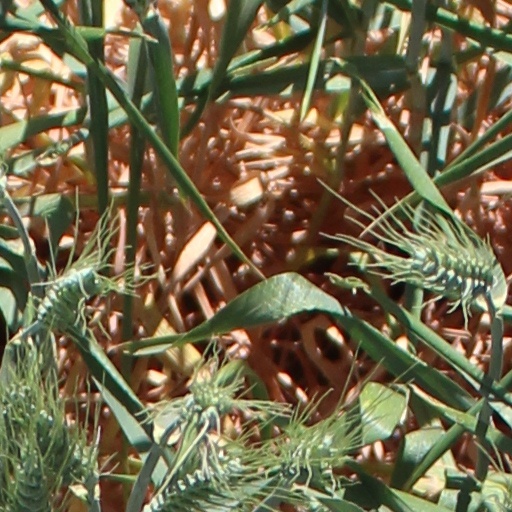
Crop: wheat